Dylan Penn

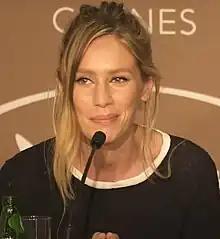
Penn in 2021

Dylan Frances Penn (born April 13, 1991) is an American model and actress. She is the daughter of Sean Penn and Robin Wright. Her early public roles included modeling campaigns for Gap Inc., a magazine cover for "treats!", a music video appearance in Nick Jonas's "Chains" and an acting role in "Elvis & Nixon".